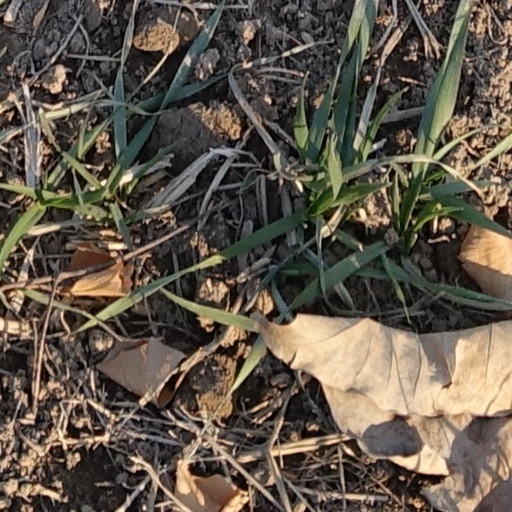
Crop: wheat